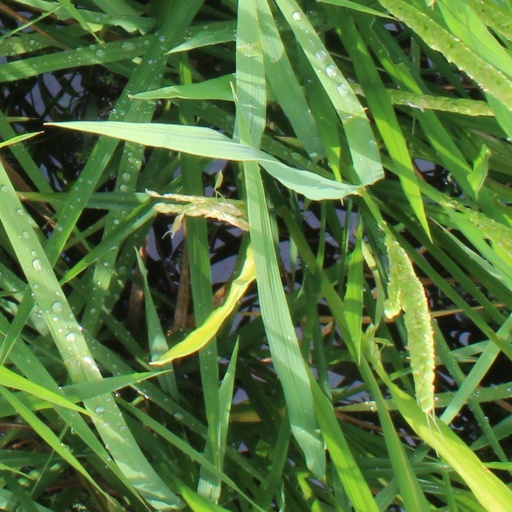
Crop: rice